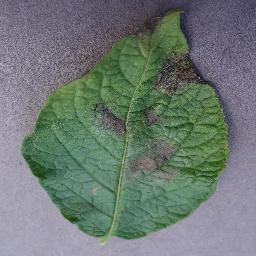
Label: Potato___Late_blight